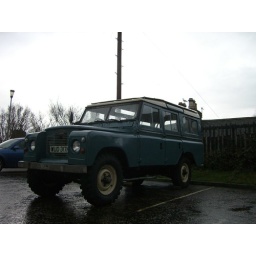
Long wheel base series 2 station wagon. Found in a private car park, hopefully under restoration...